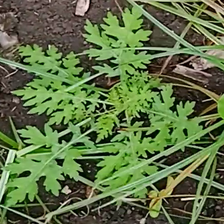
Weed species: Gajar_gavat_(Parthenium hysterophorus)